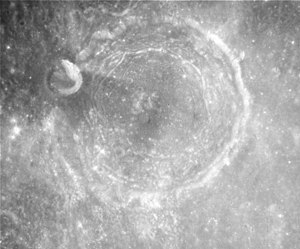
Cameron (månekrater)
Cameron er et lille nedslagskrater på Månen. Det befinder sig på Månens forside og er opkaldt efter den amerikanske astronom Robert C. Cameron.